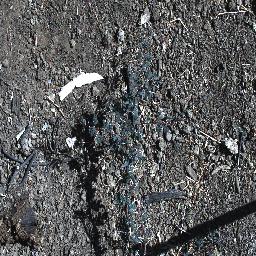
Label: prickly_acacia